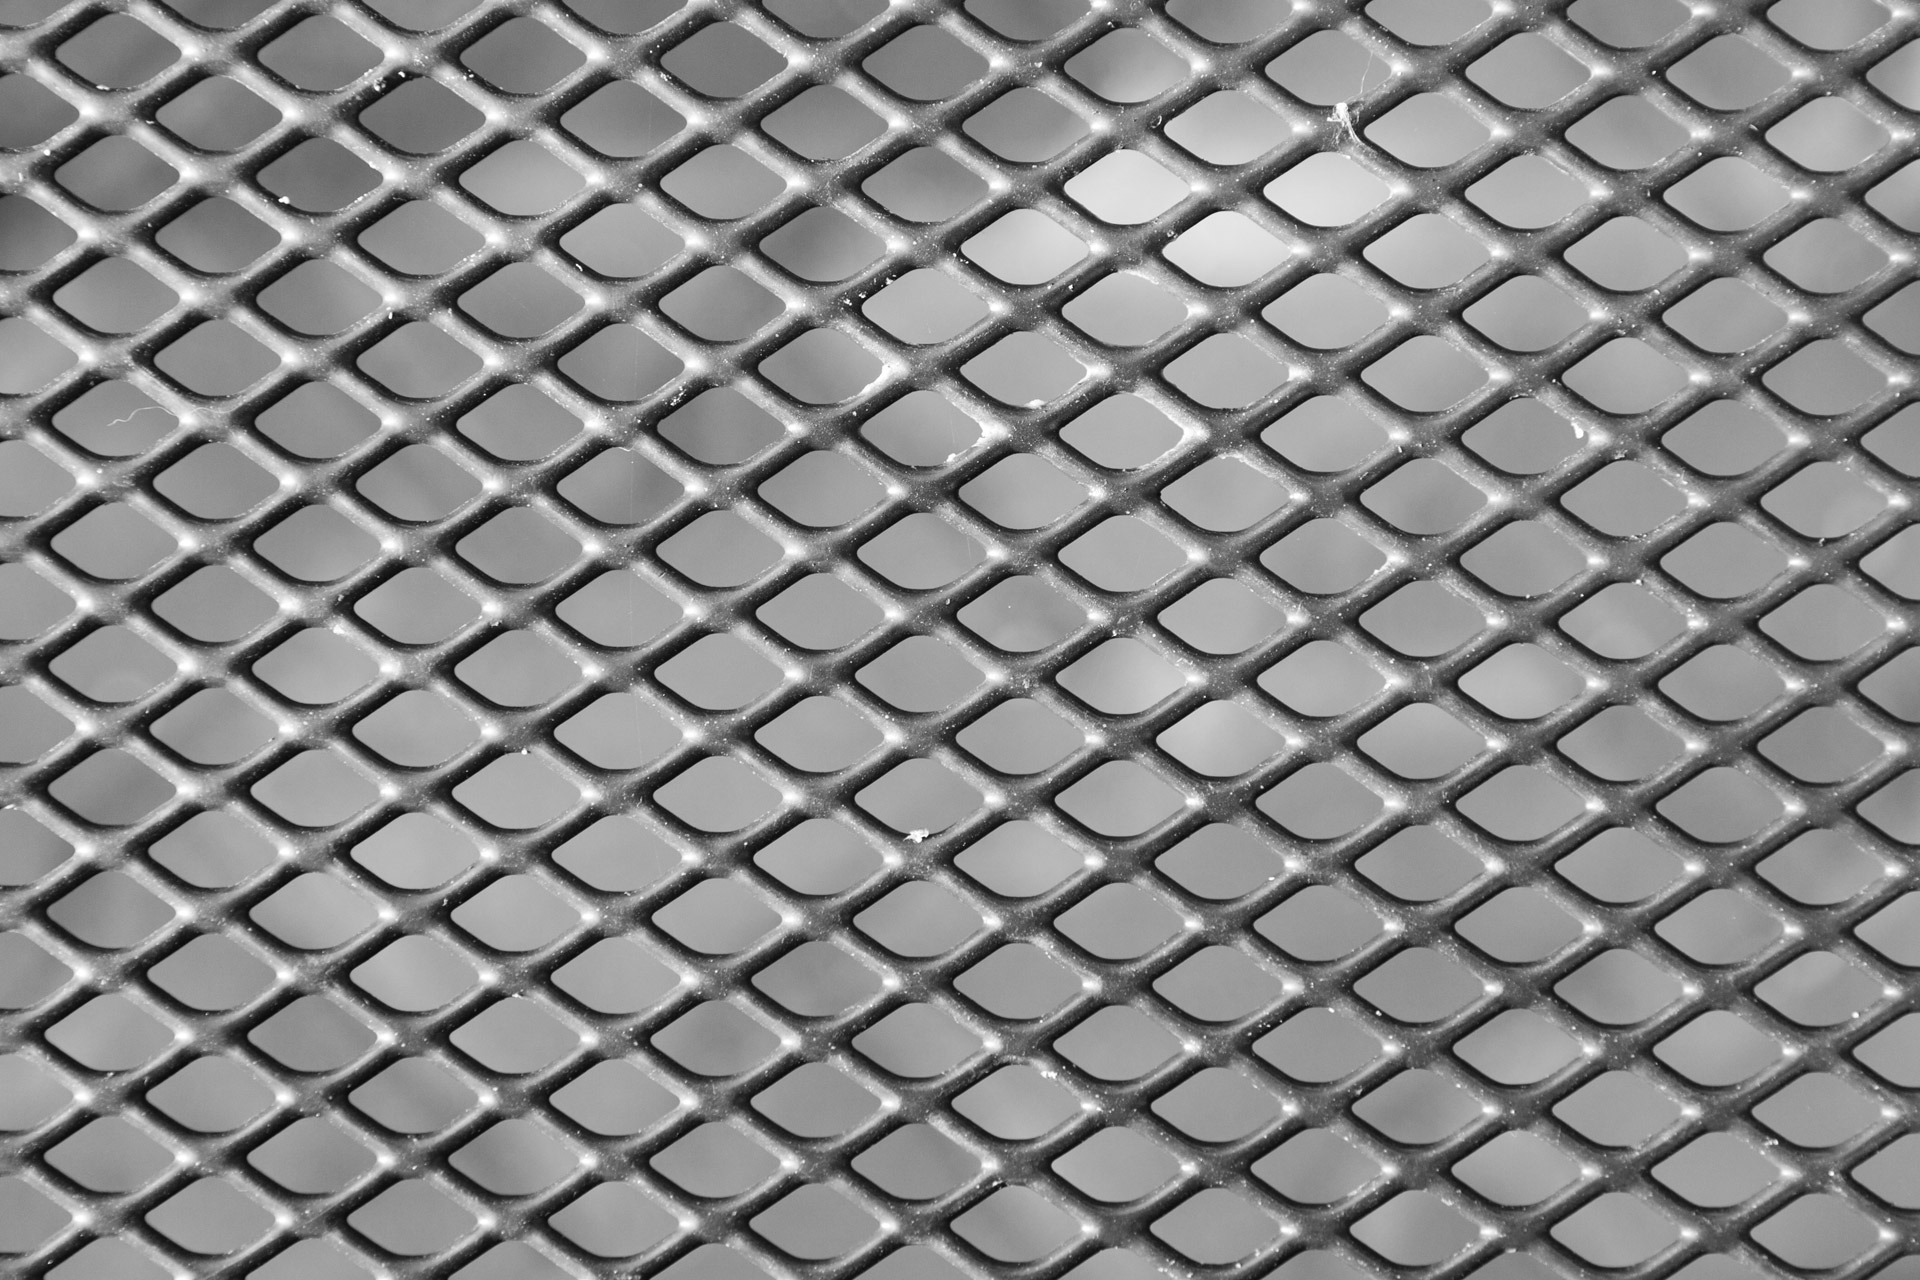
abstract, texture, hole, floor, steel, pattern, line, metal, gray, industrial, tile, industry, material, circle, textured, sheet, art, background, design, net, mesh, wallpaper, grid, iron, backdrop, metallic, flooring, chain link fencing